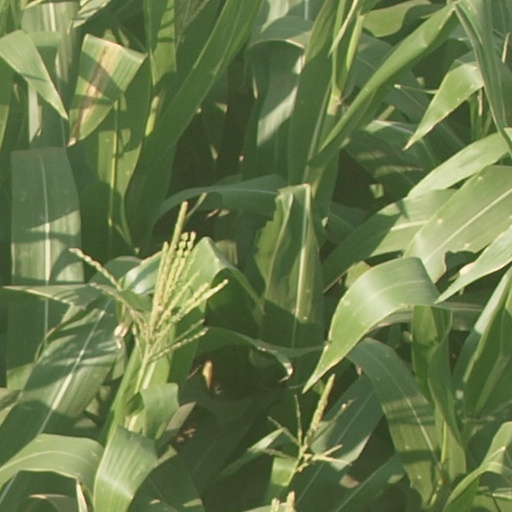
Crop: maize; corn